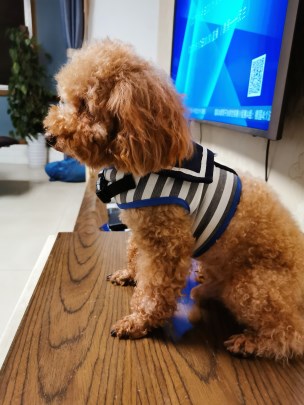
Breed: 7449-n000128-teddy